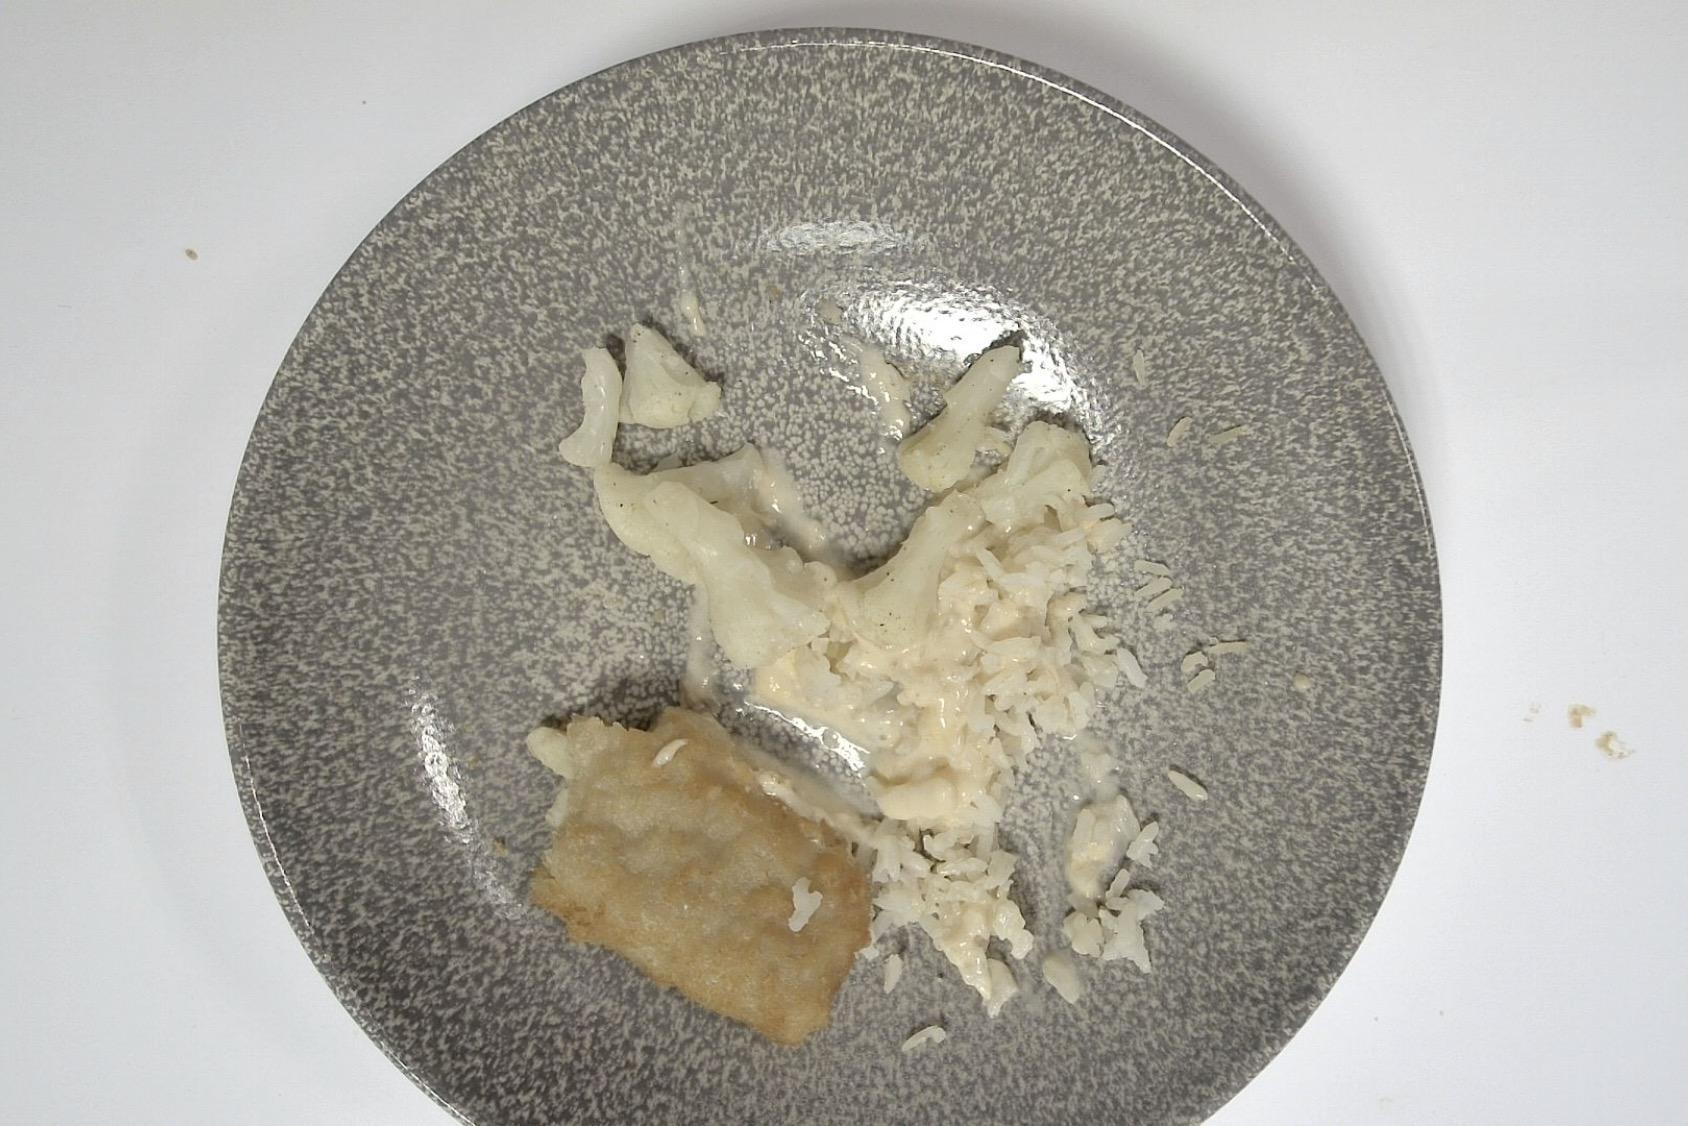
Gericht: Paniertes Fischfilet mit Blumenkohl , Reis , Helle Sauce
Portionsgröße: Normale Portion
Zutaten: Reis, Blumenkohl, Paniertes Fischfilet, Helle Sauce
Gewicht vorher: 315 g
Kalorien vorher: 307,850 kcal
Gewicht nachher: 185 g
Kalorien nachher: 180,801 kcal